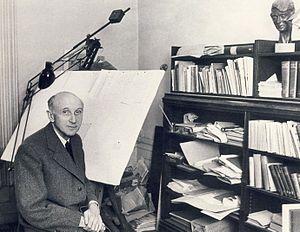
Baltzar von Platen, né le 24 février 1898 à Malmö et mort en 1984, était un inventeur suédois.